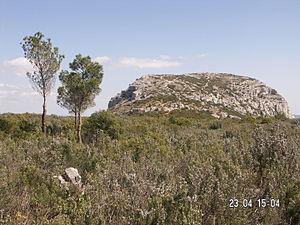
Le Garlaban est un sommet qui surplombe la ville et la plaine d'Aubagne et qui culmine à 714 mètres d'altitude.
Le Château de ma mère est le deuxième tome des Souvenirs d'enfance, un roman autobiographique de Marcel Pagnol, paru en 1957.